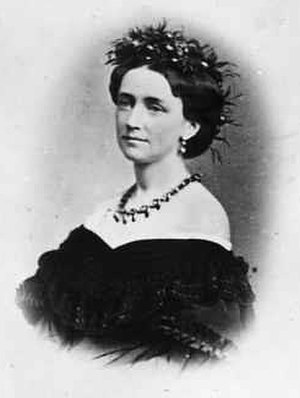
Christian 9. / Biografi / Ægteskab
Christians kone Louise af Hessen-Kassel.
Christian 9. var konge af Danmark fra 1863 til 1906 samt hertug af Slesvig, Holsten og Lauenborg fra 1863 til 1864.